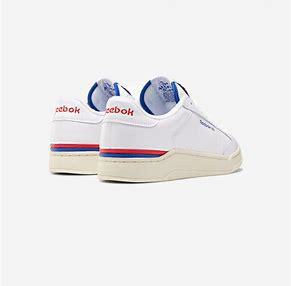
Brand: Reebok
Model: Ad Court